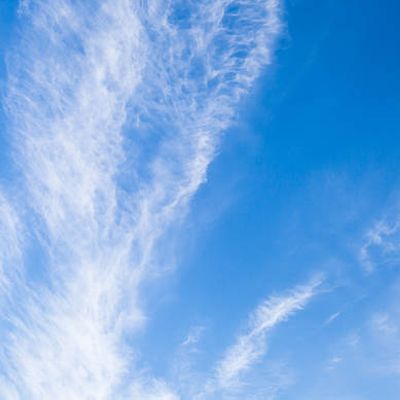
Cloud type: Altostratus (As)